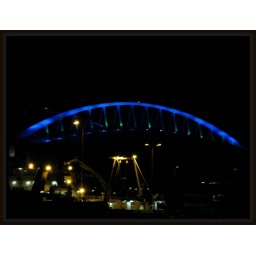
go seahawks...qwest field lit up in green and blue for them